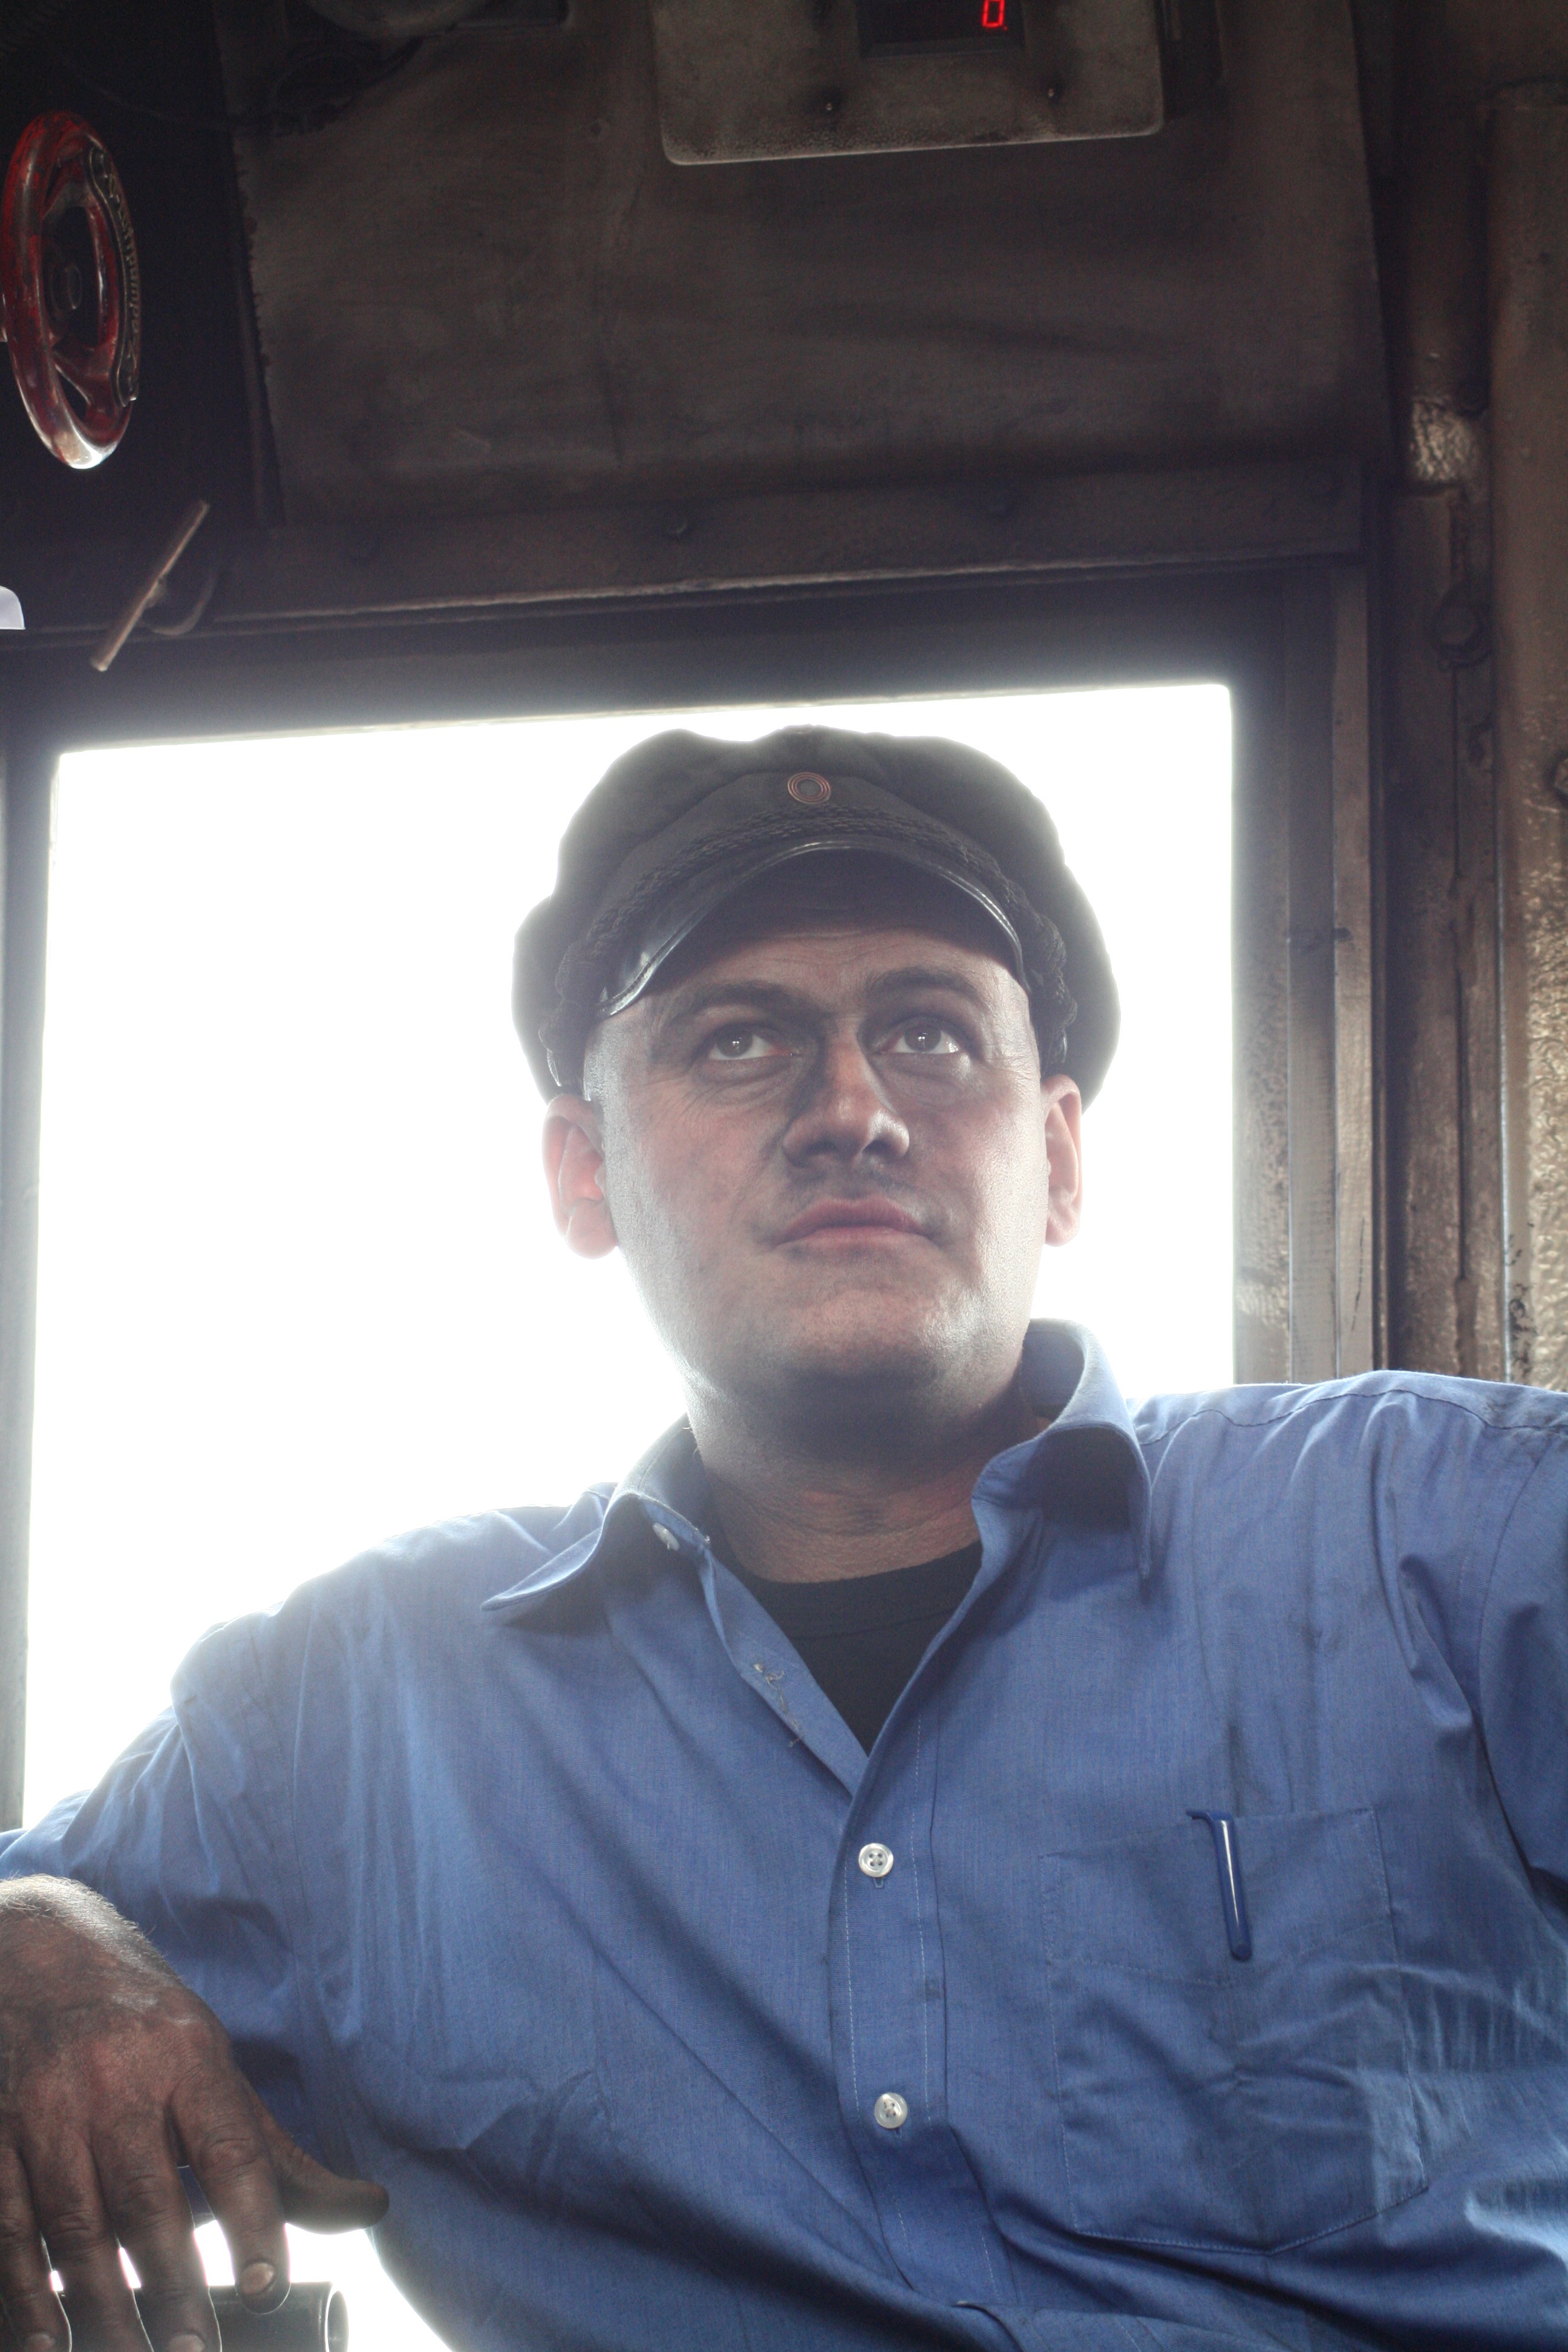
man, person, train, male, portrait, locomotive, photograph, image, machinist